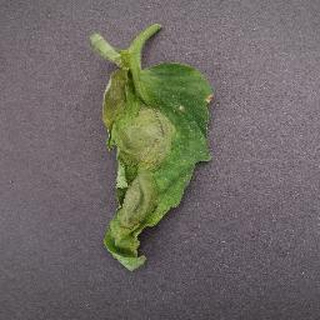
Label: tomato_late_blight